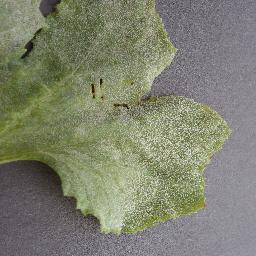
Label: Squash___Powdery_mildew